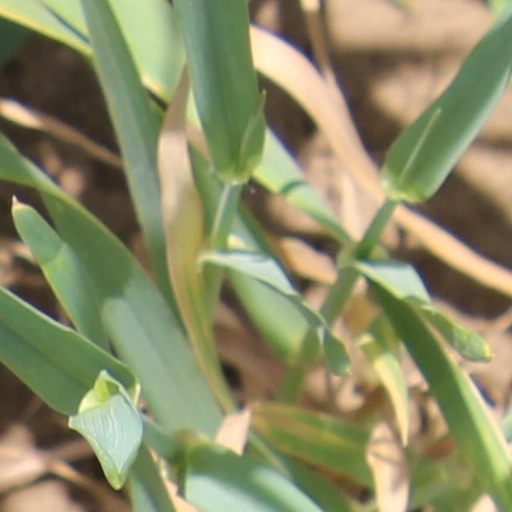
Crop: wheat